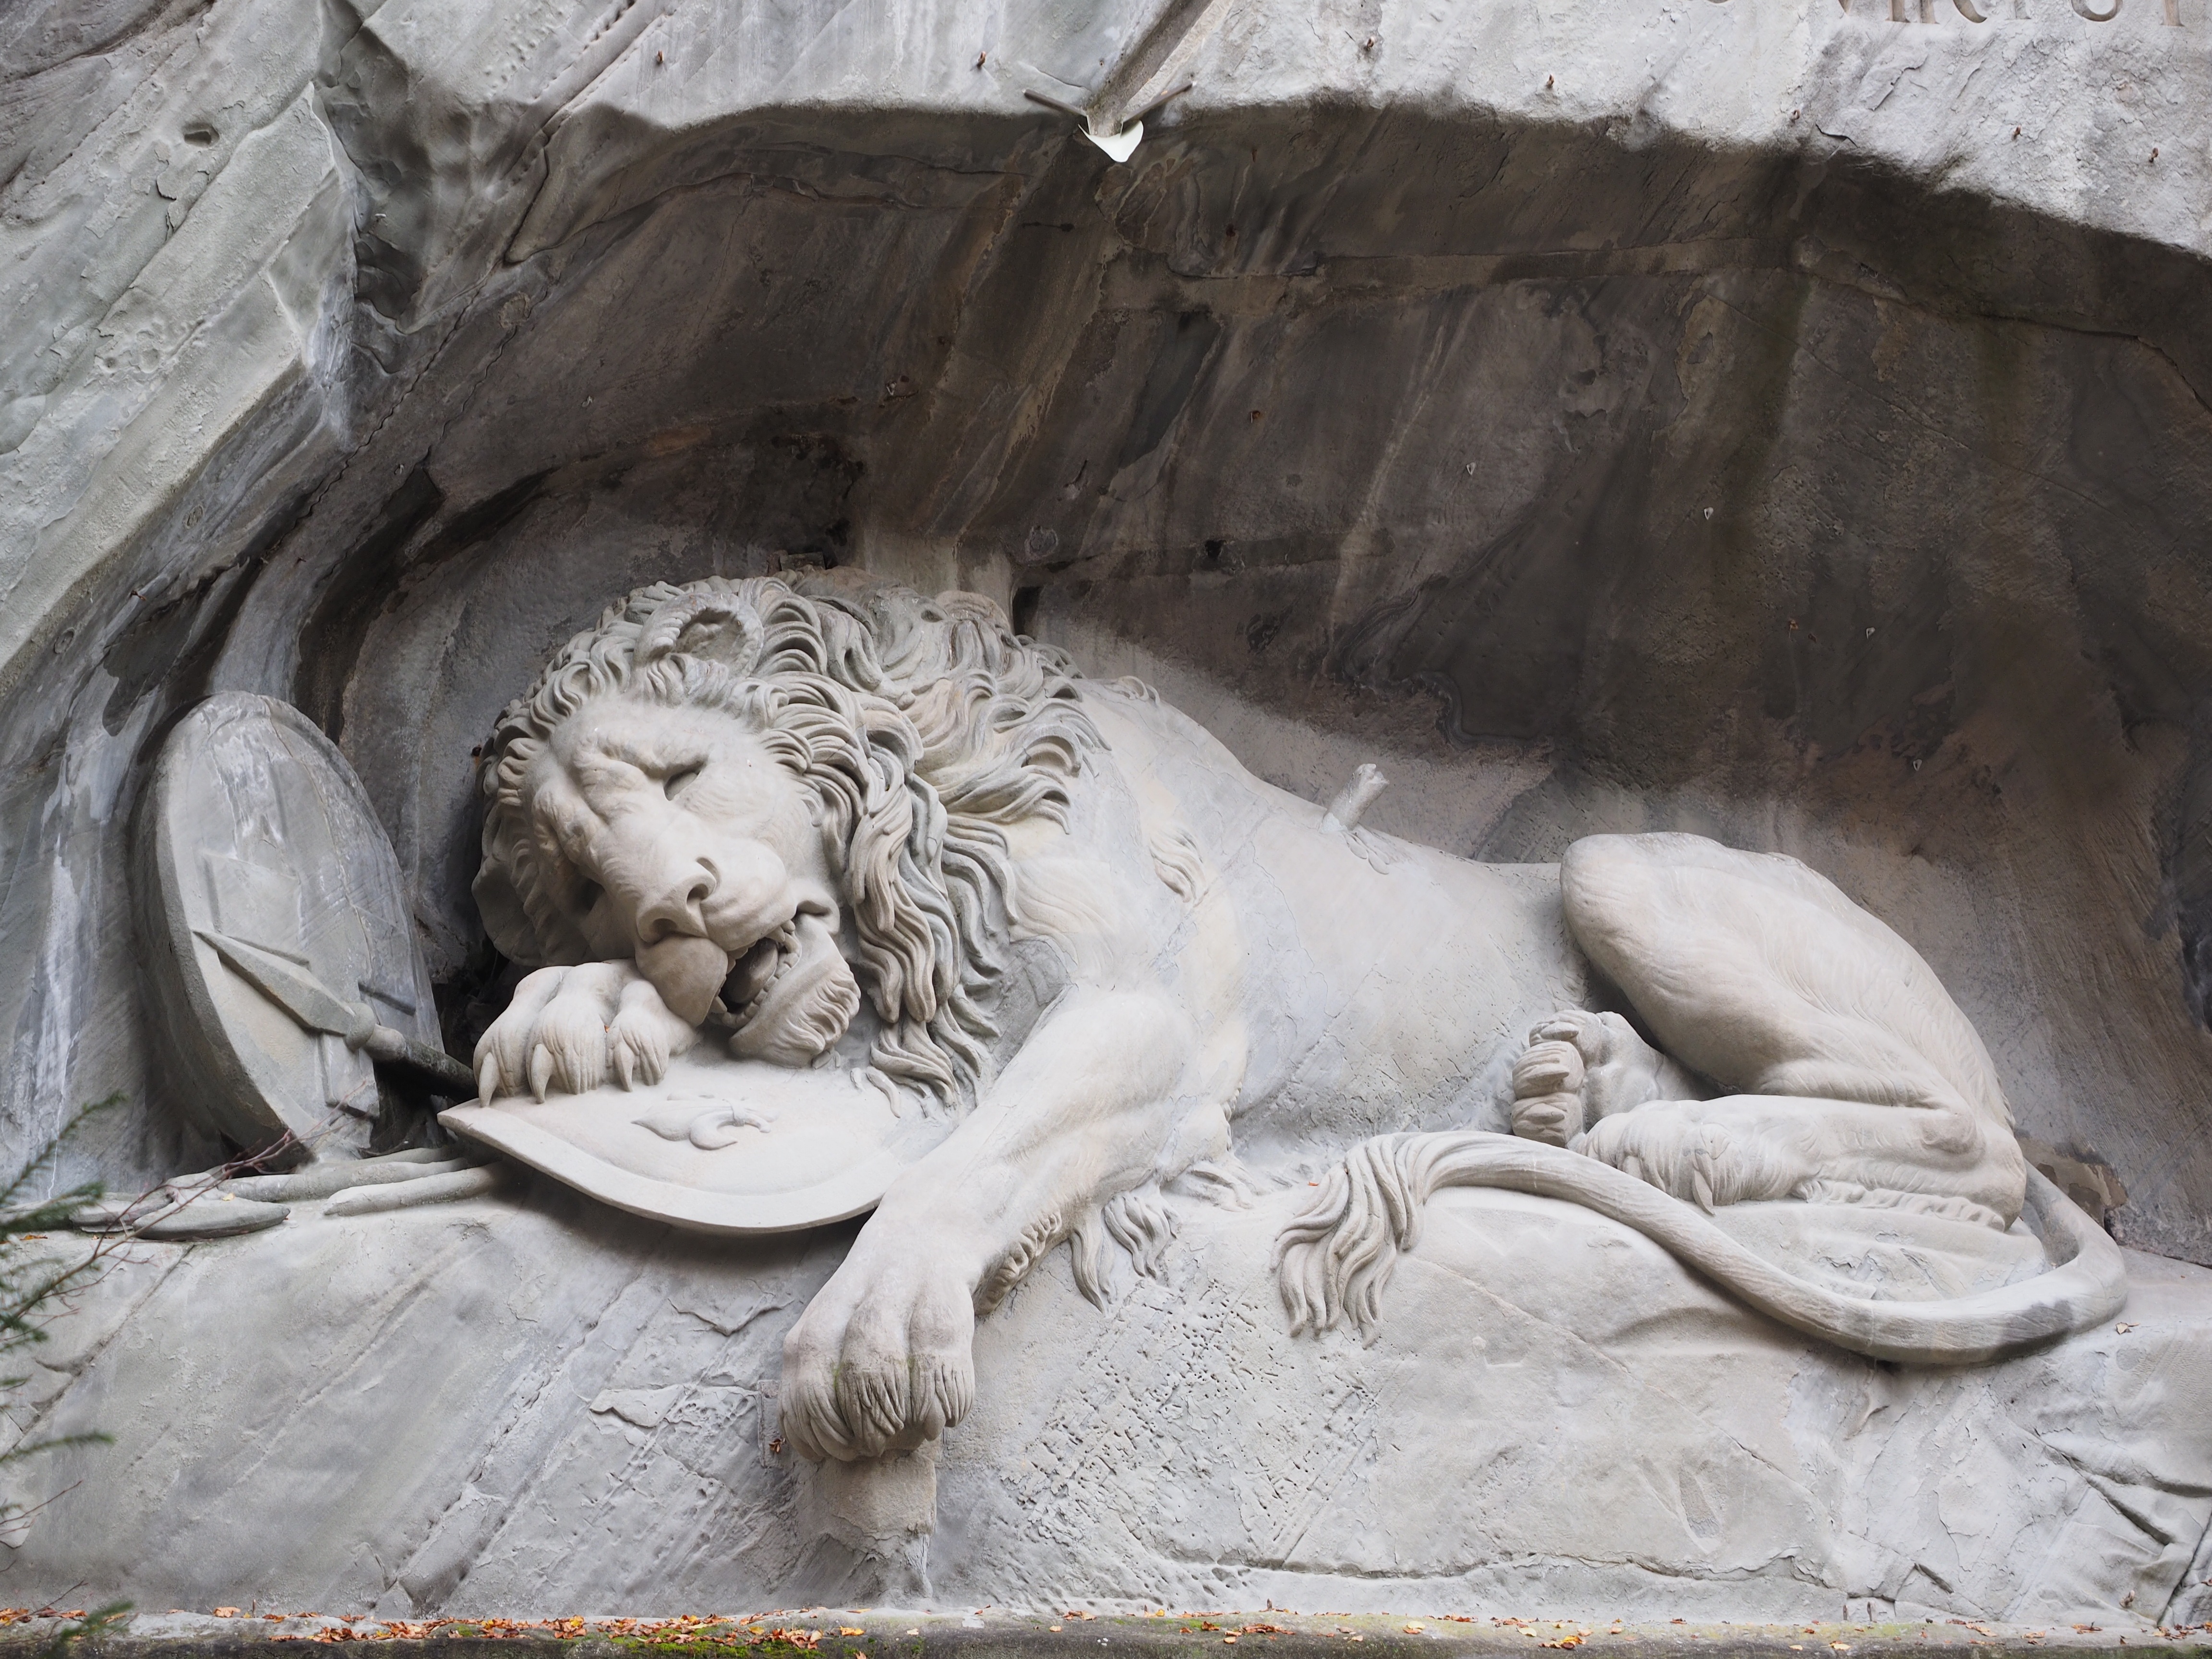
rock, monument, statue, lion, sculpture, art, temple, lucerne, switzerland, carving, relief, lying, dying, mythology, lion monument, stone carving, ancient history, swiss conservation, bertel thorvaldsen, thorvaldsen